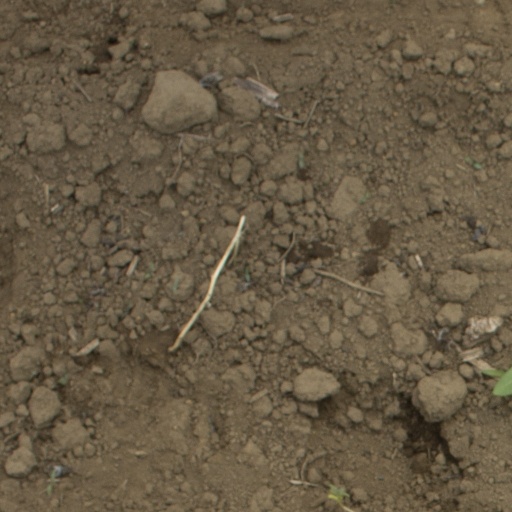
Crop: Jerusalem artichoke